Hispanic Garden

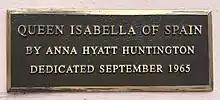
Anna Hyatt Huntington Plaque at the Hispanic Garden

The Hispanic Garden Committee sought to have the Hispanic Garden completed by the city's 400th anniversary on September 8, 1965. Though unfinished, the garden was dedicated on September 5, 1965, as part of the celebrations. The project was eventually completed two years later and was rededicated on May 2, 1967. Attendees included Senator Spessard Holland, Senator George Smathers, Secretary of the Interior Stewart Udall, Ambassador Alfonso Merry del Val, Director-General of the Spanish Ministry of Foreign Affairs Ángel Sagaz Zubelzu, and Governor Haydon Burns. At that time, the name was changed from Hispanic Garden to Hispanic Plaza. Archbishop Joseph Hurley and St. Augustine Mayor John D. Bailey attended the ceremony.